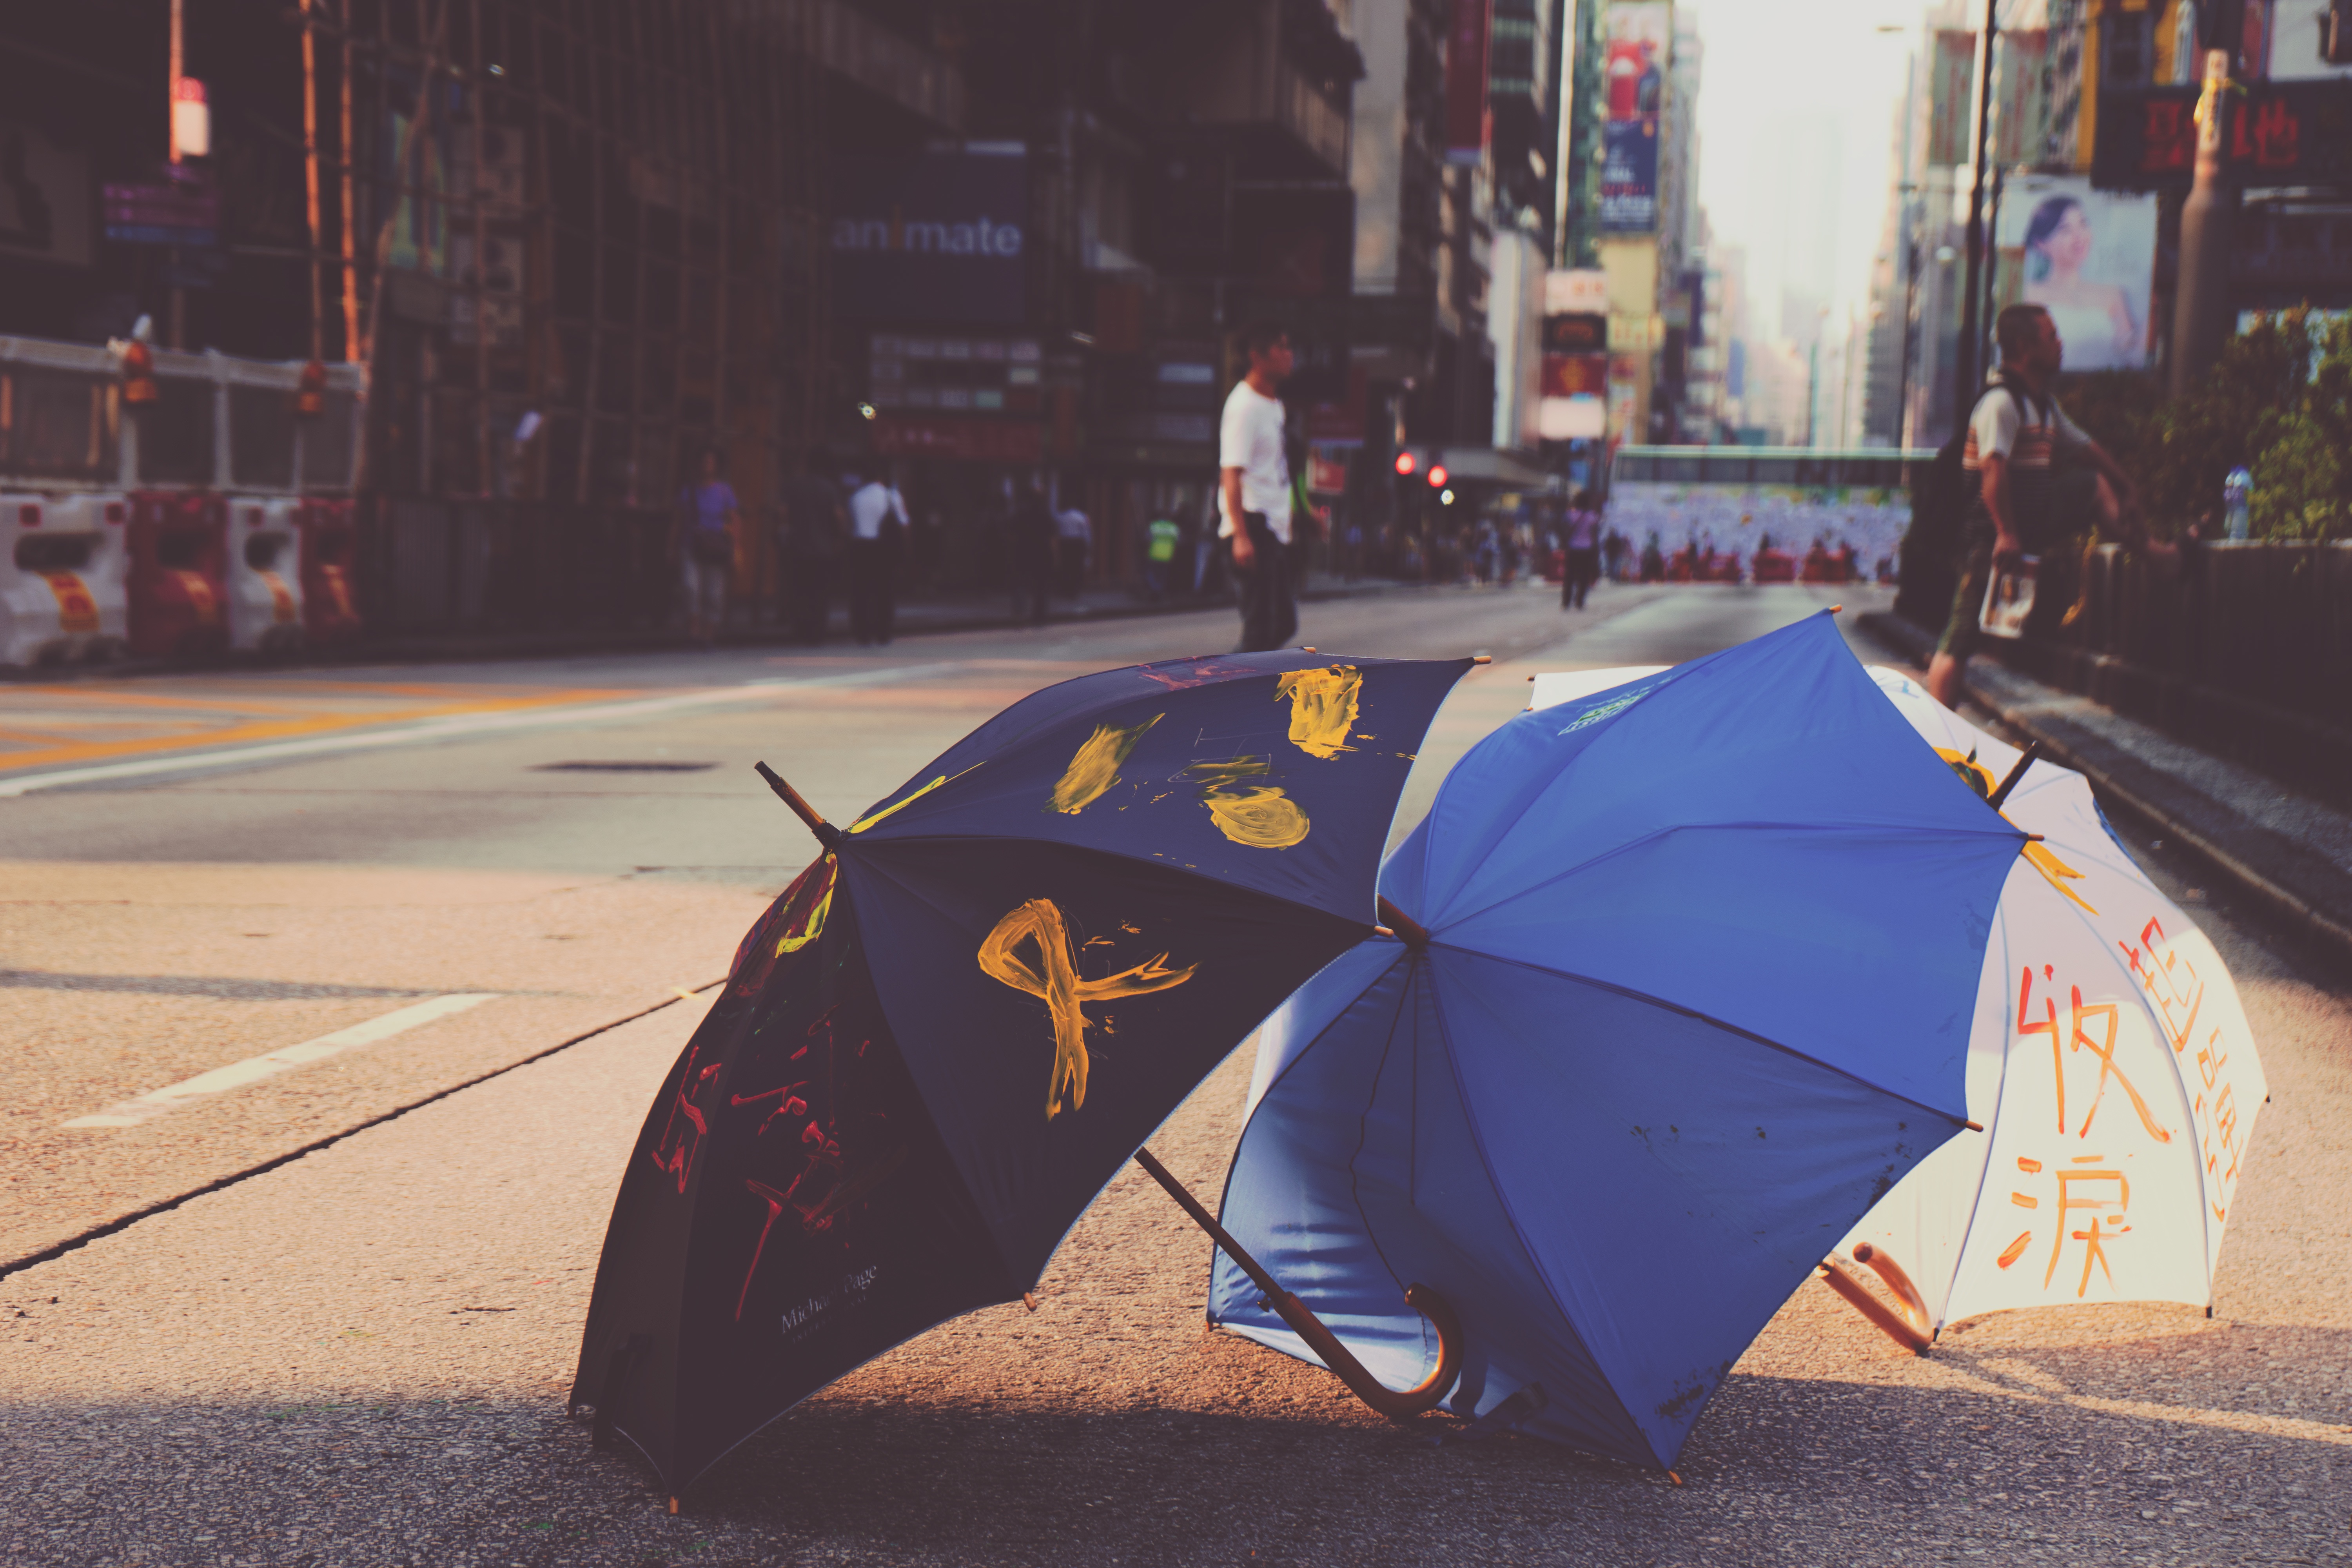
color